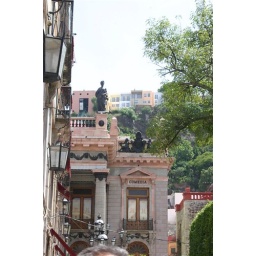
opera house theater in guan